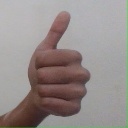
अक्षर: थ